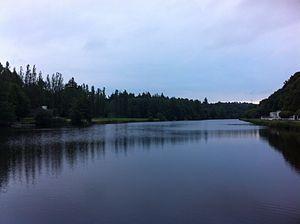
Vue depuis le barrage de Lochrist